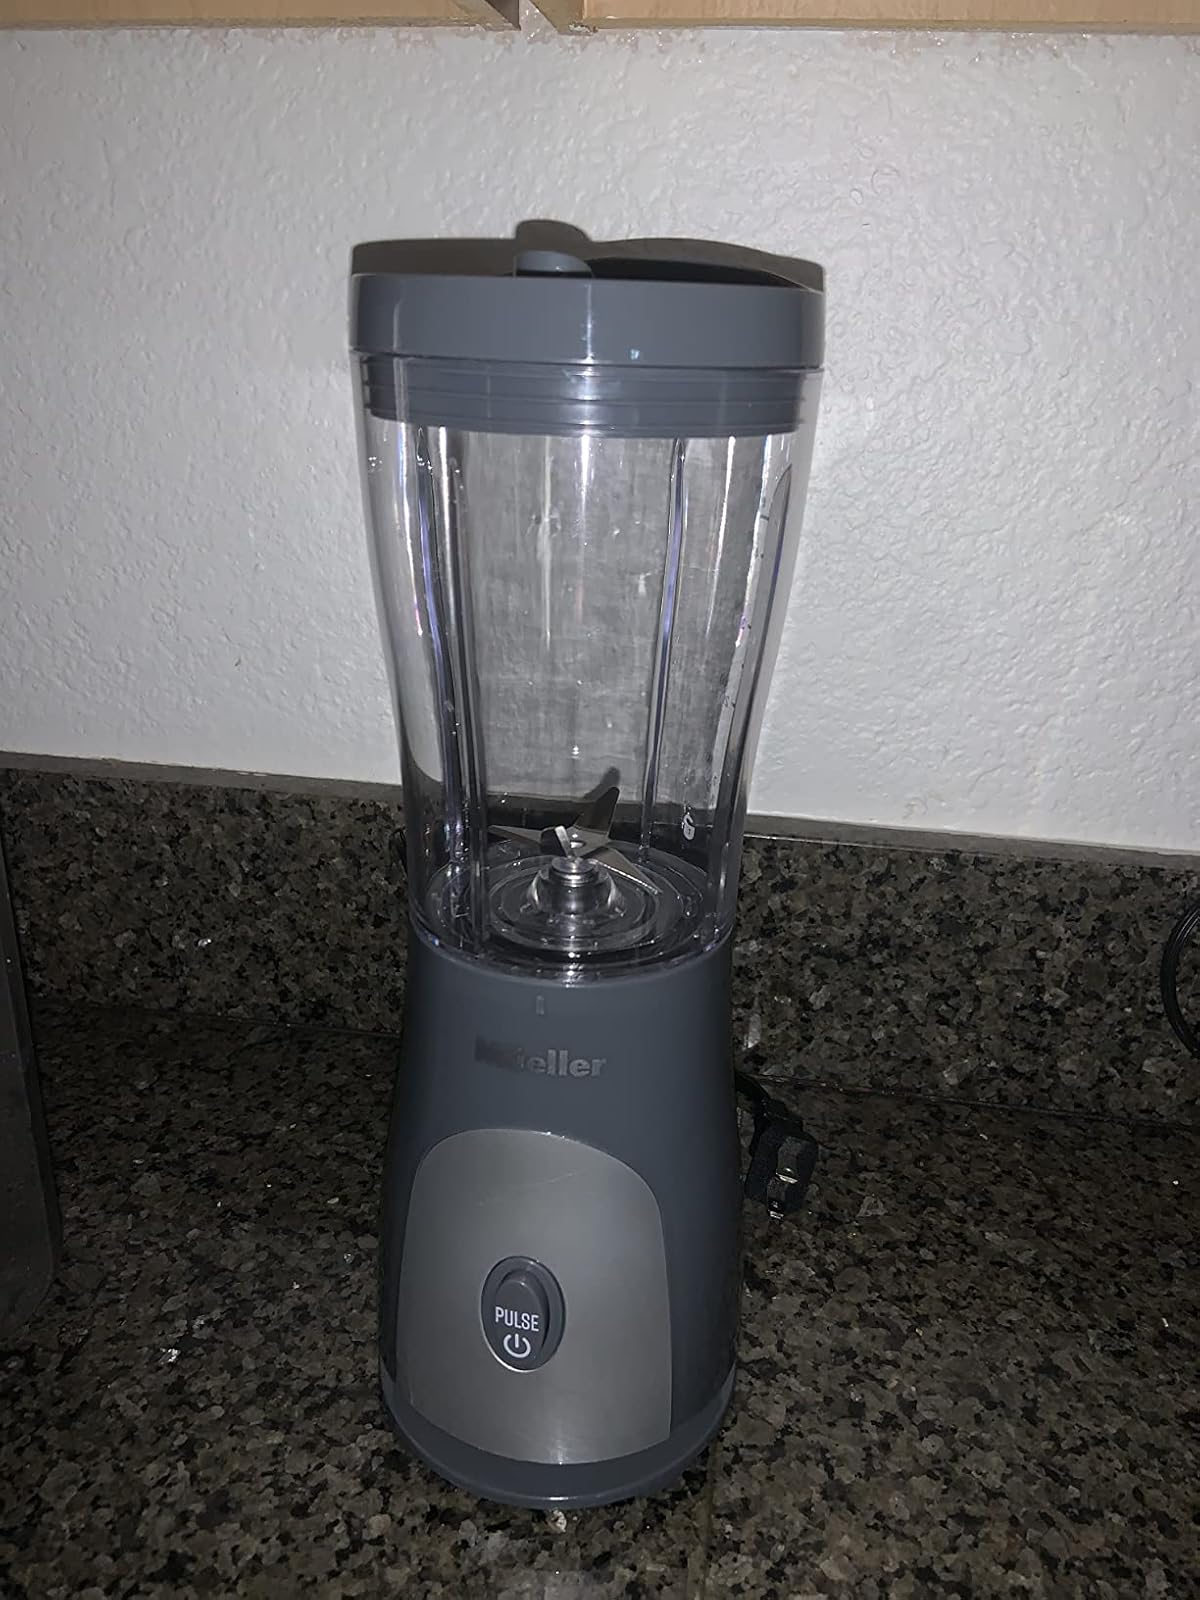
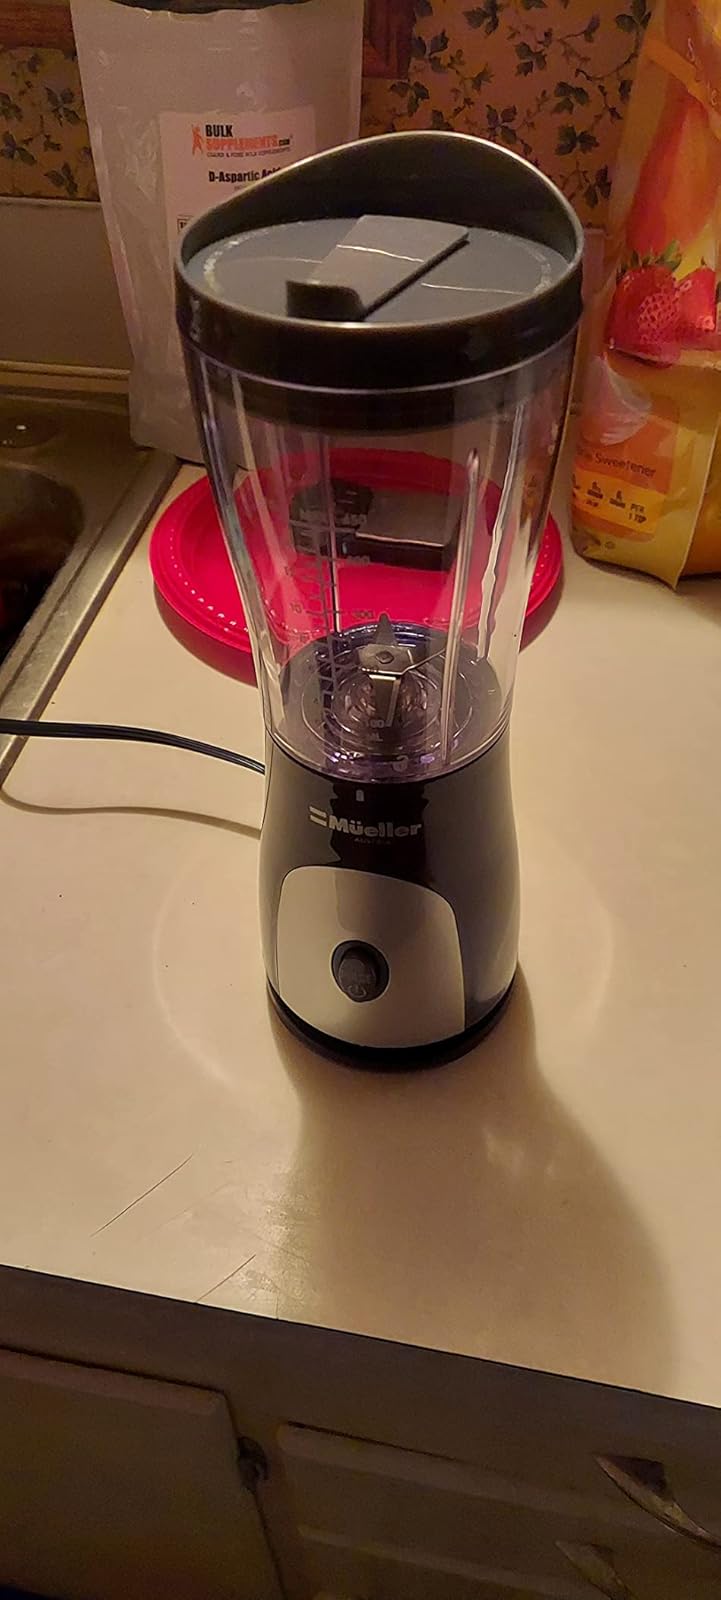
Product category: items_blender
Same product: yes